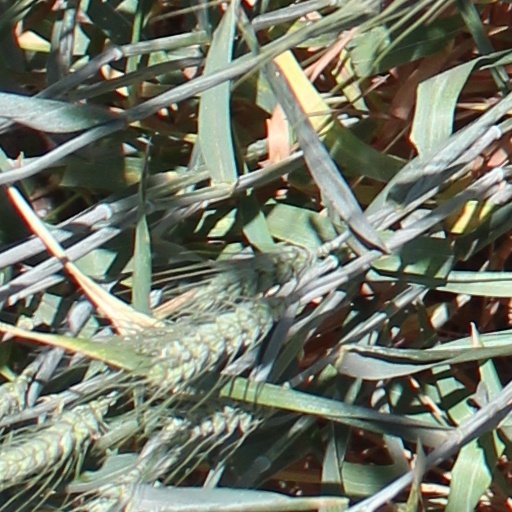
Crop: wheat